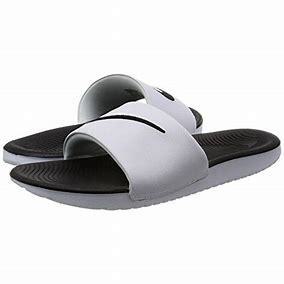
Brand: Nike
Model: Kawa